Holiday Bash (2020)

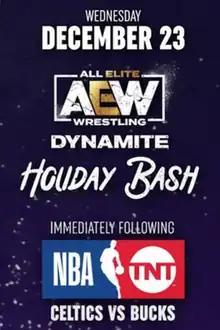
Promotional poster

The 2020 Holiday Bash was the inaugural Holiday Bash professional wrestling Christmas television special produced by All Elite Wrestling (AEW). The event took place at Daily's Place in Jacksonville, Florida on December 17, 2020, and aired on tape delay on December 23. It was broadcast on TNT as a special episode of AEW's weekly television program, "Dynamite". It aired immediately following the "NBA on TNT" broadcast of the Celtics vs Bucks game.